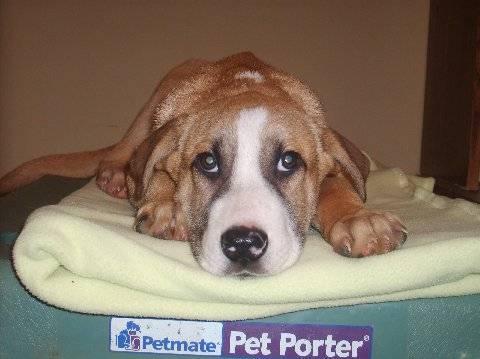
dog